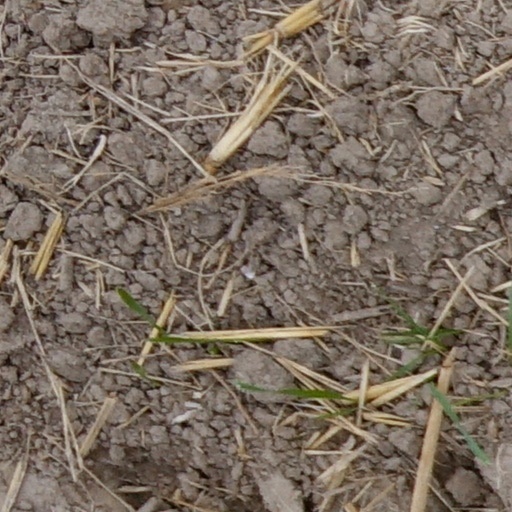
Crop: wheat